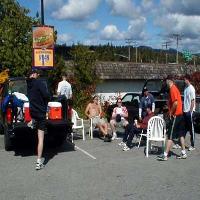
Weather: sun or clear